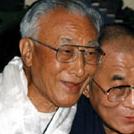
Age: 73